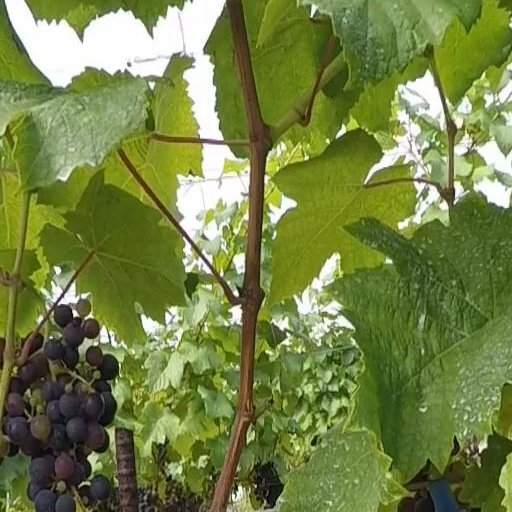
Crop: grape